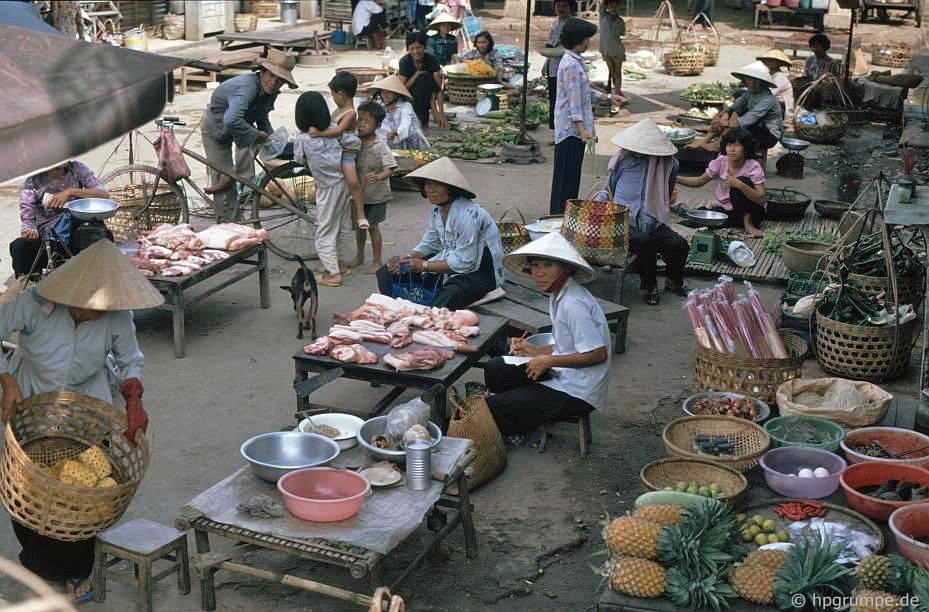
có nhiều mặt hàng được bày bán ở trong khu chợ